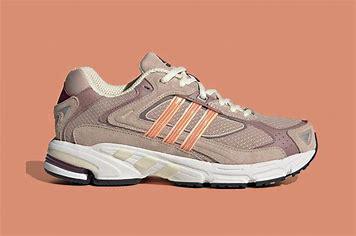
Brand: Adidas
Model: Response Cl